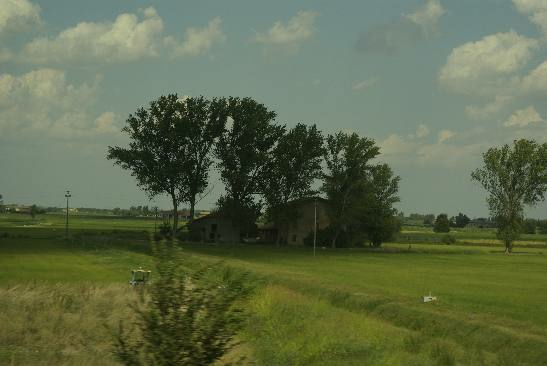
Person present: No